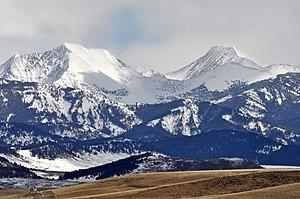
Les monts Crazy, aussi appelés Crazies, sont un massif montagneux des Rocheuses situé dans le Montana, aux États-Unis, et culminant à 3 417 mètres d'altitude au pic Crazy. D'une longueur de 60 km et d'une largeur de 25 km, ce massif isolé de la ligne continentale de partage des eaux d'Amérique du Nord domine les Grandes plaines à l'est, d'où il est visible de très loin.